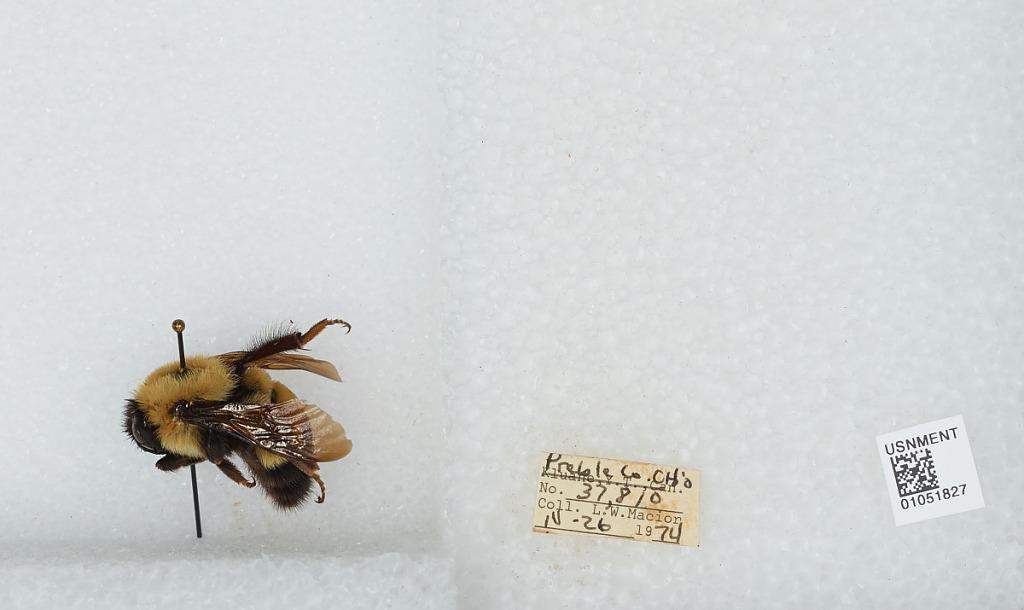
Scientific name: Bombus (Bombus) affinis Cresson
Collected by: L. Macior
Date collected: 1974-4-26
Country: United States
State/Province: Ohio
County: Preble
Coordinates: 39.7778, -84.6897